Albacete

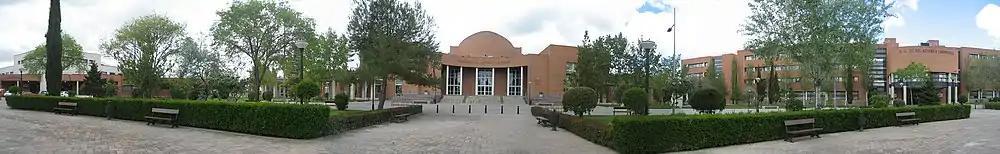
Panoramic view of the University Square of University of Castilla–La Mancha.

Albacete hosts the Superior Conservatory of Music of Castilla–La Mancha, in which music is taught in degrees equivalent to university levels.